Marcus Beck

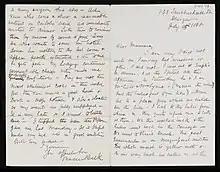
First and last page of a letter from Marcus Beck concerning time with Lister, 1868.

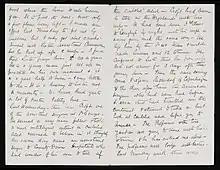
Second and third page of a letter from Marcus Beck concerning time with Lister, 1868.

Joseph Lister was the cousin of Beck's father Edward. Lister was also professor of surgery at Glasgow and became host to Beck during his three-year medical studies. Living in the Lister household created a close bond as they carried out animal experiments together. The introduction of the antiseptic technique by Lister in the late 19th century was controversial and Beck was one of his greatest defenders.